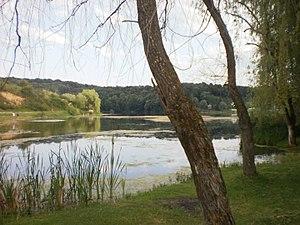
Sot est un village de Serbie situé dans la province autonome de Voïvodine. Il fait partie de la municipalité de Šid dans le district de Syrmie. Au recensement de 2011, il comptait 679 habitants.